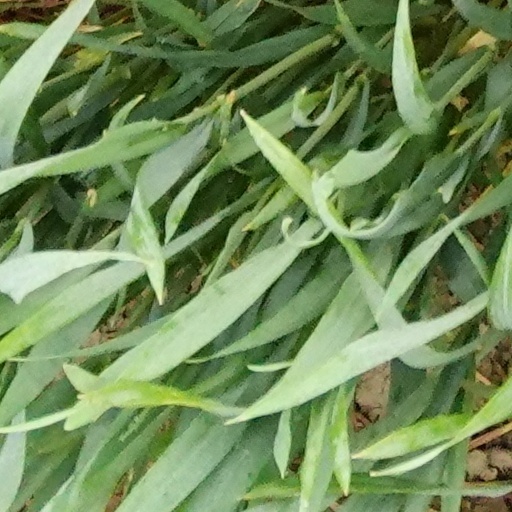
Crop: wheat